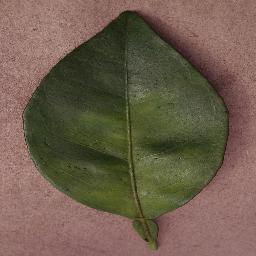
Label: Orange___Haunglongbing_(Citrus_greening)